Westport, New Zealand

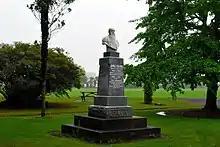
Memorial statue of James Colvin in Westport

The town used to have one cinema/theatre, the St James Theatre, able to seat 424 patrons for film screenings, theatre productions or other activities. After being found structurally unsound, the theatre had to be demolished. A new theatre has since opened. The NBS theatre has two movie theatres, one which seats 55 people and a boutique theatre that seats approximately 20 people. This theatre also has a large facility with seating for approximately 370 people and a stage for performing.